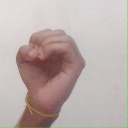
अक्षर: ऊ